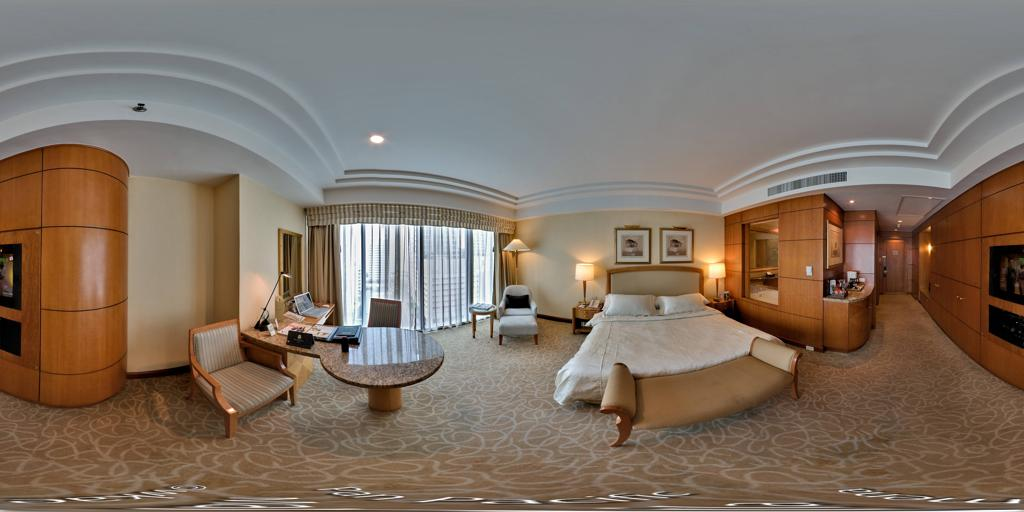
Referred object: the tan bench at the foot of the bed

Referred object: the round marble table

Referred object: the armchair opposite the round table